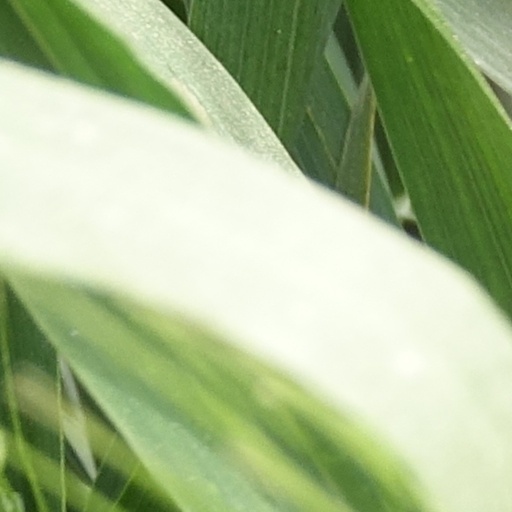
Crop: wheat